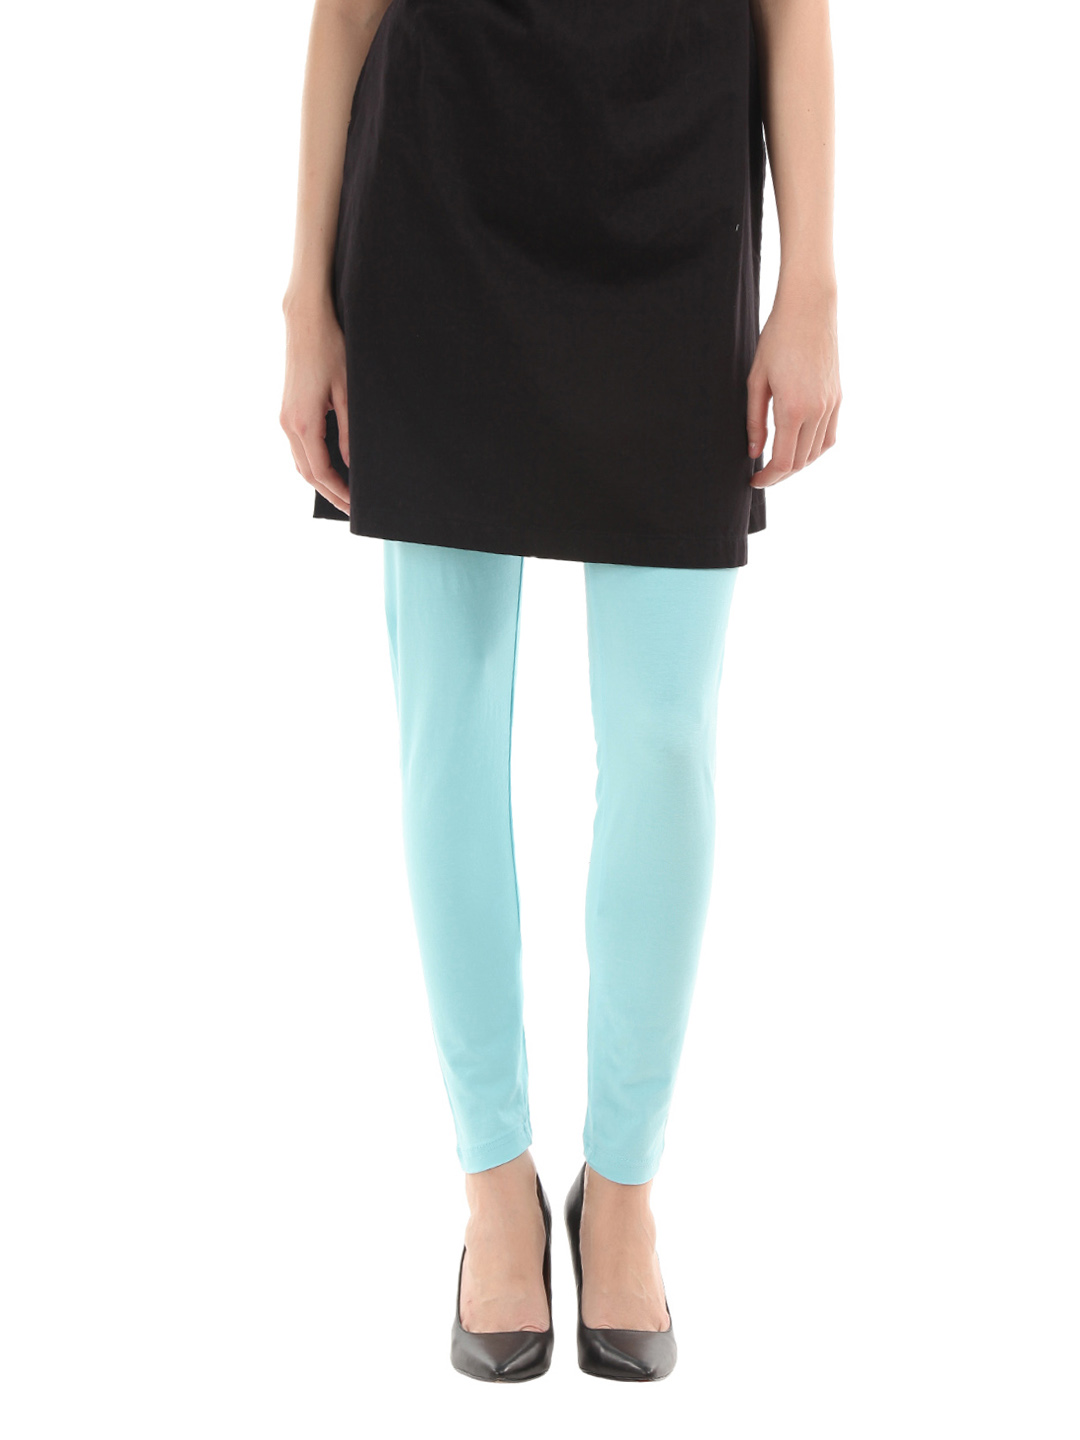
Femella Women Light Blue Leggings
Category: Apparel / Bottomwear / Leggings
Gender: Women
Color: Blue
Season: Summer 2012
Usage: Casual